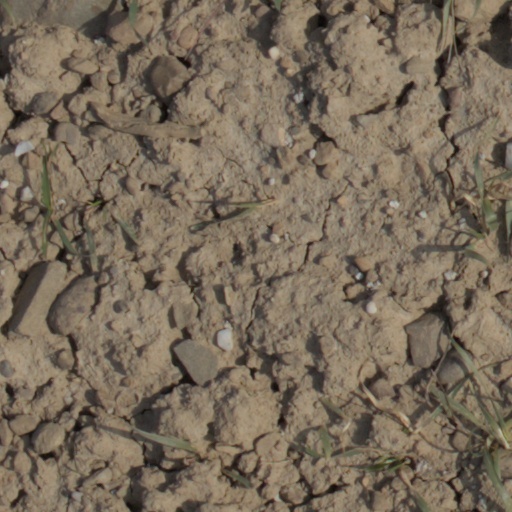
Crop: wheat